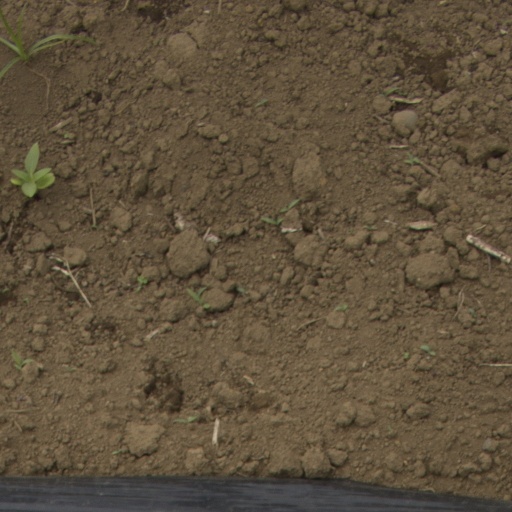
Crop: Jerusalem artichoke